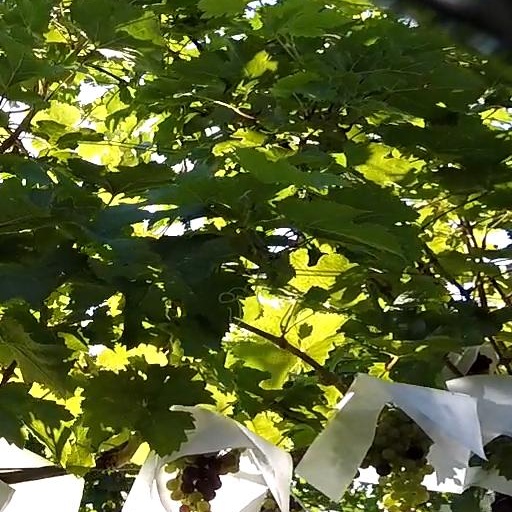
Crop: grape